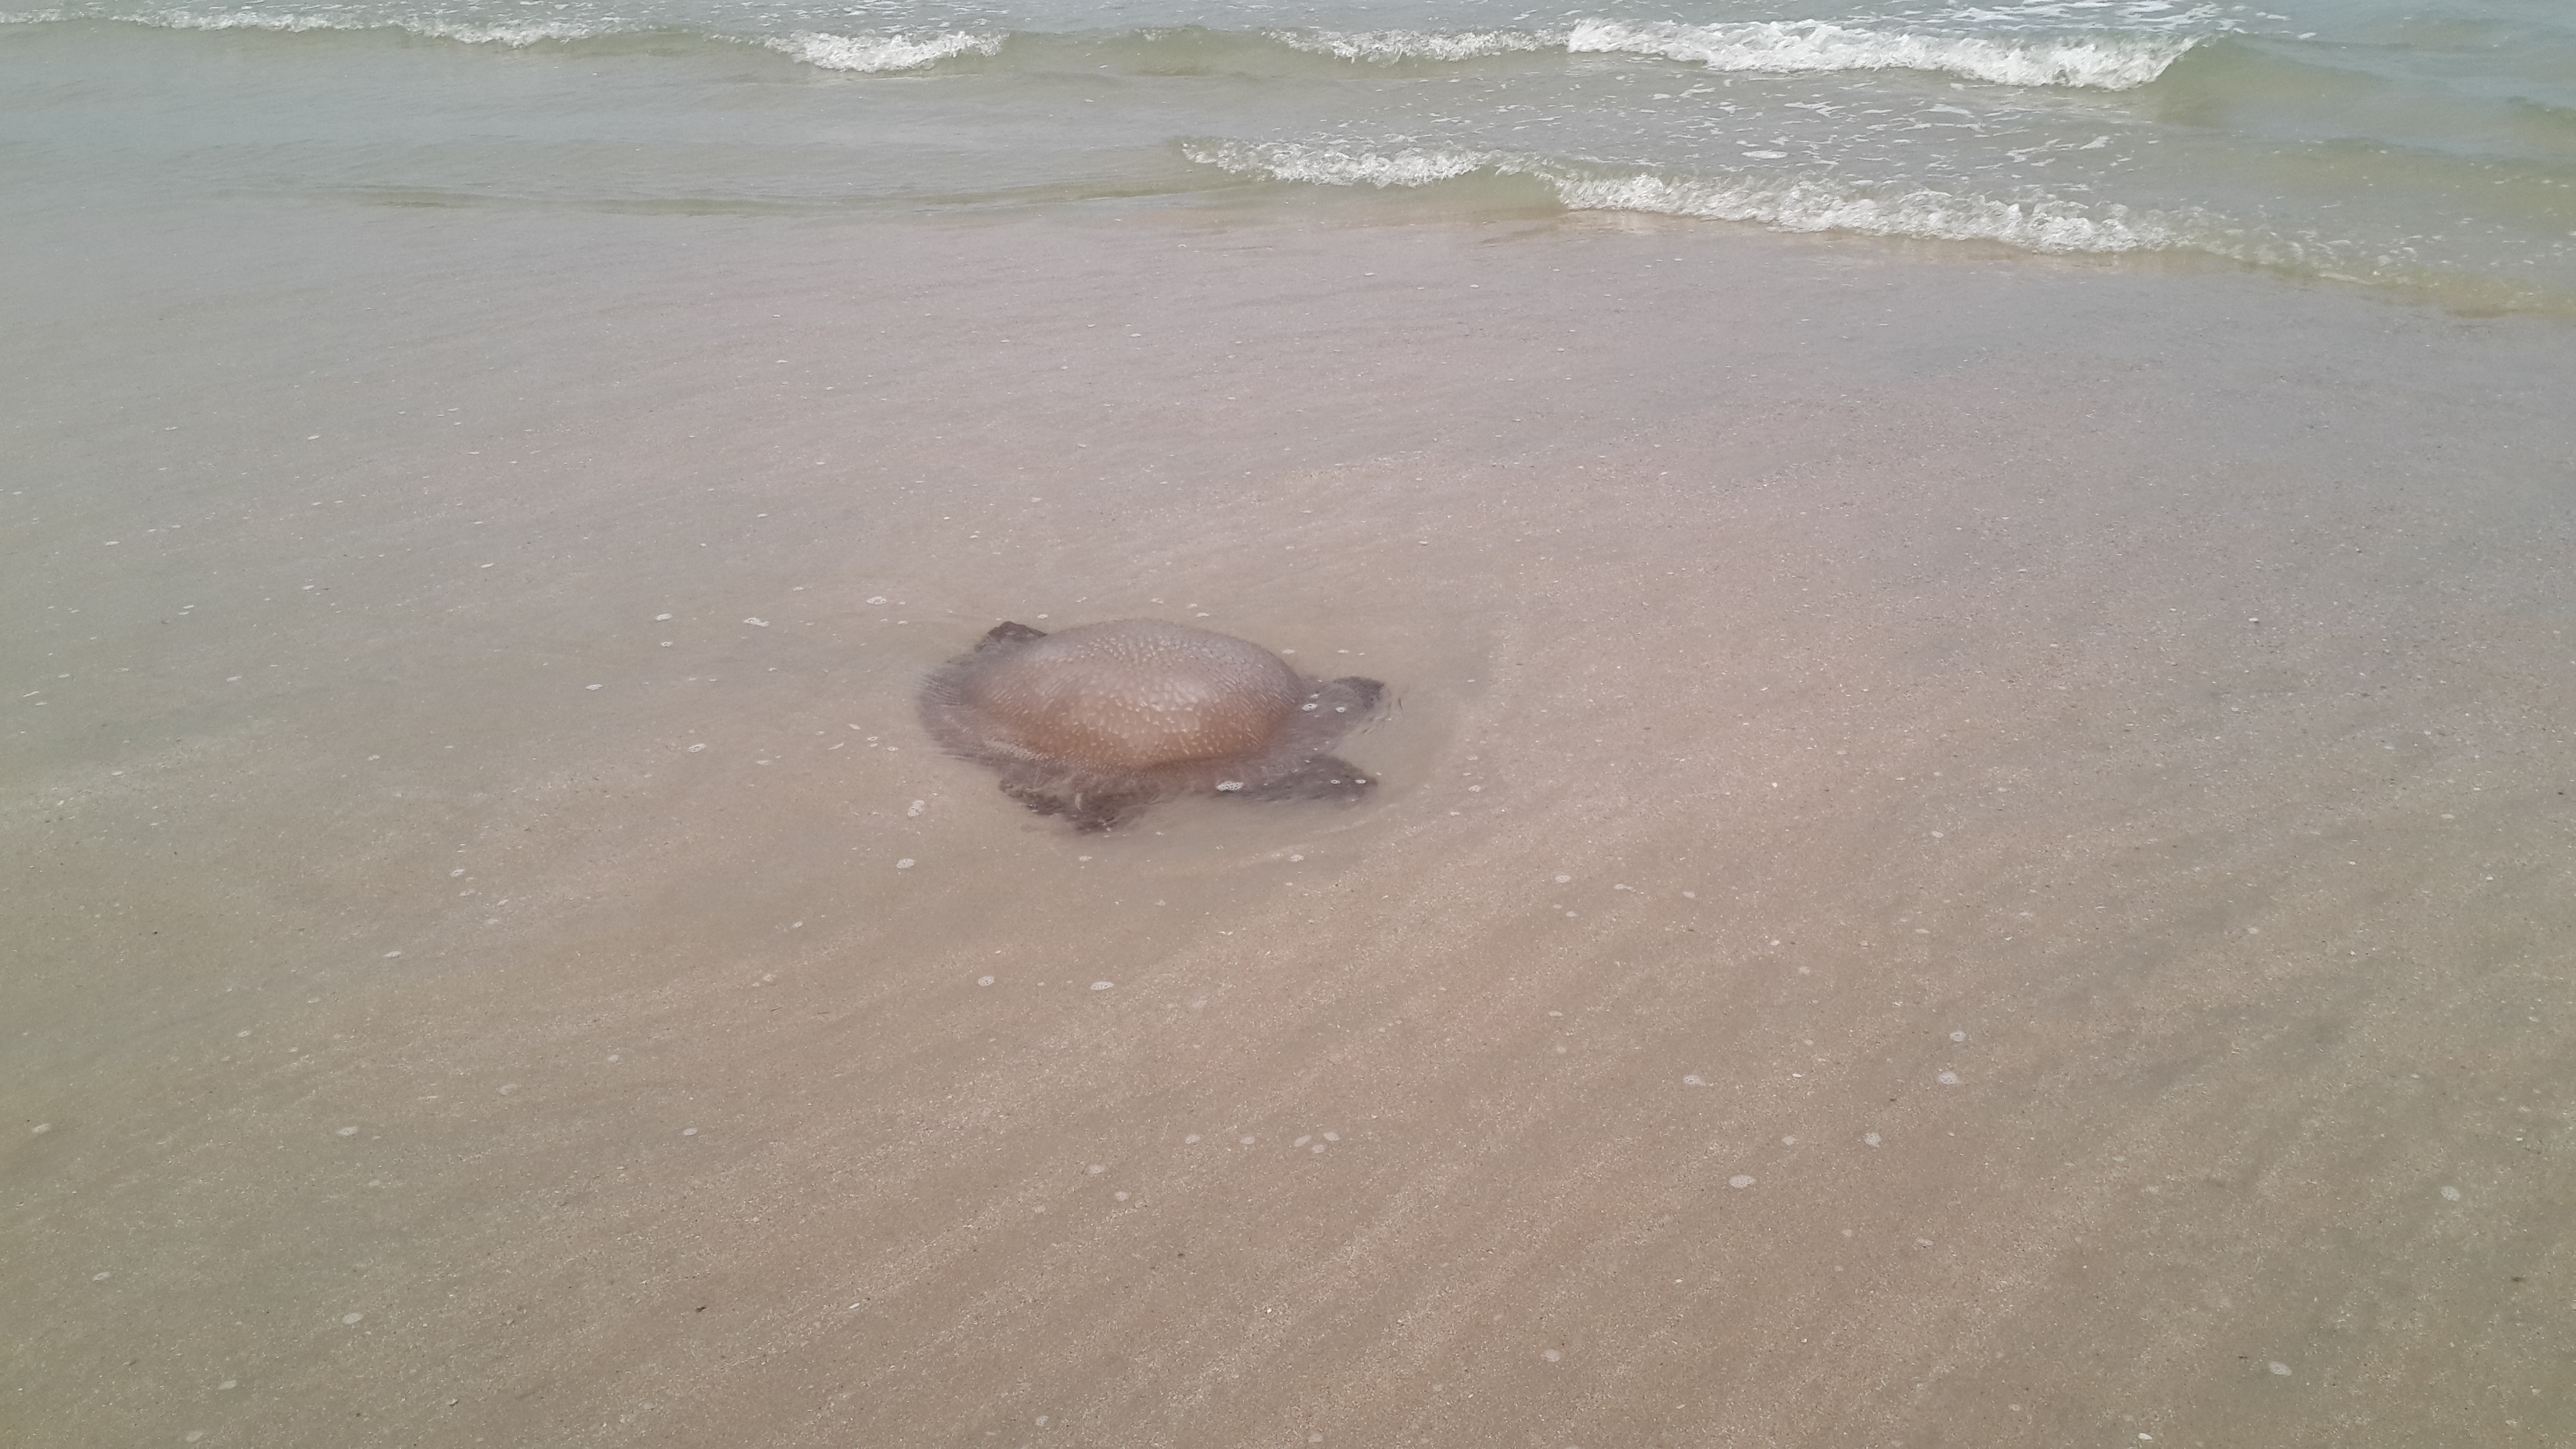
jellyfish, beach, sand, sea, ocean, fawn, coast, vacation